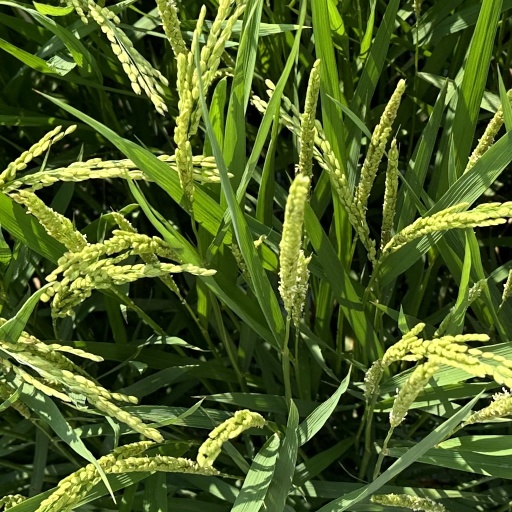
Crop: rice